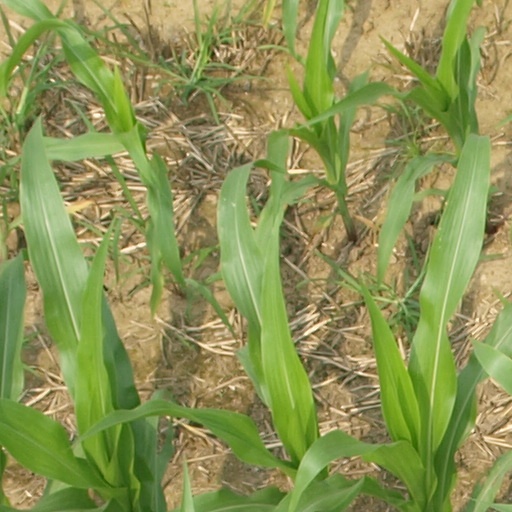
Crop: maize; corn